Joskeleigh Cemetery

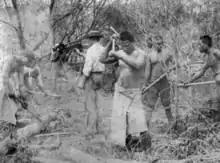
Kanakas working in Farnborough, 1895

The use of the area that became the Joskeleigh Cemetery was established on privately owned land at Sandhills/Joskeleigh by the late 1890s/early 1900s by the local South Sea Islander community. By 1983 there were fifth-generation descendants of the original cane workers brought to the Rockhampton district in the late 19th century living in the Joskeleigh area.